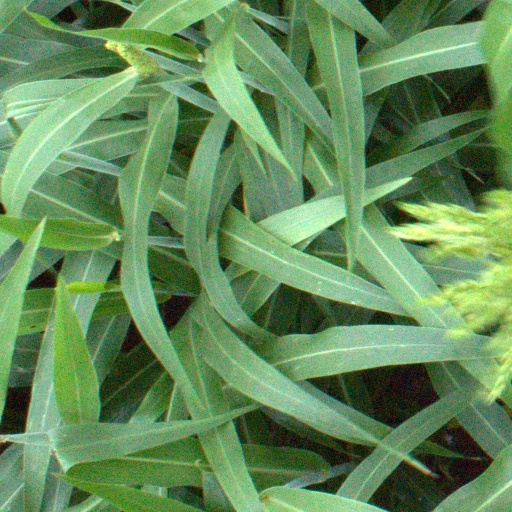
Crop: sorghum